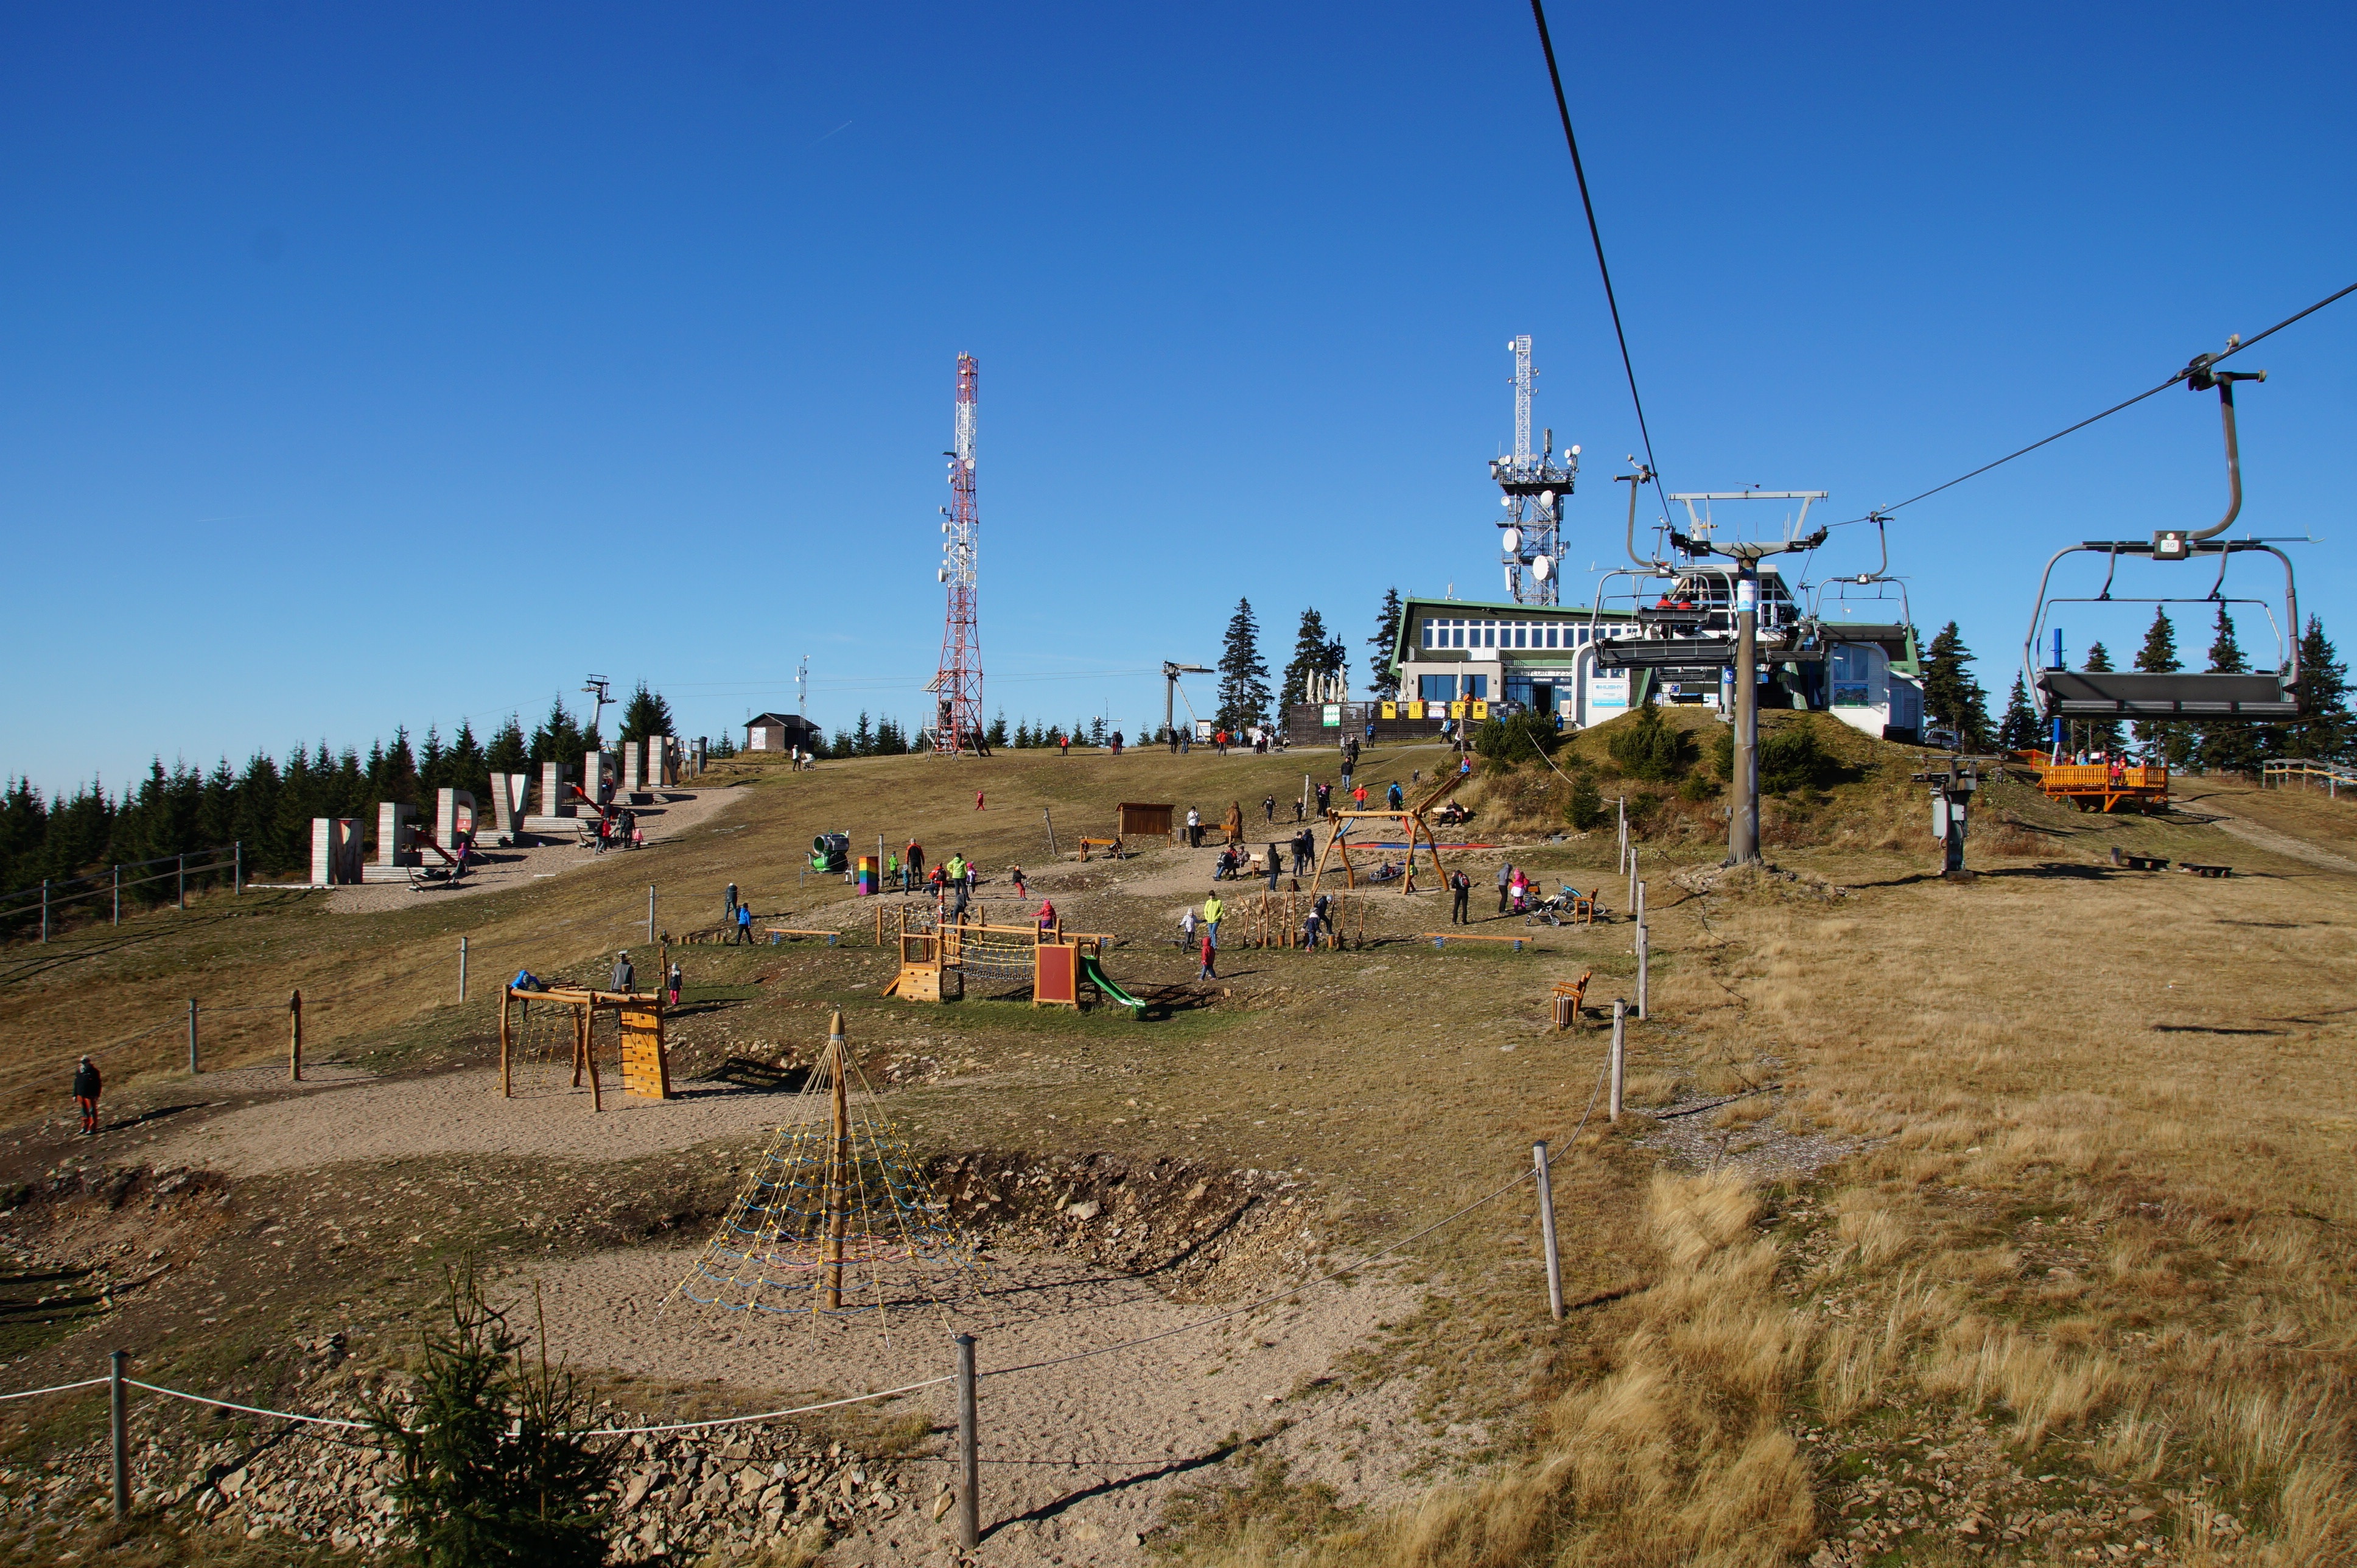
field, wind, tower, station, stadium, arena, top, cableway, the giant mountains, sport venue, seater, medv d n